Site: saxony
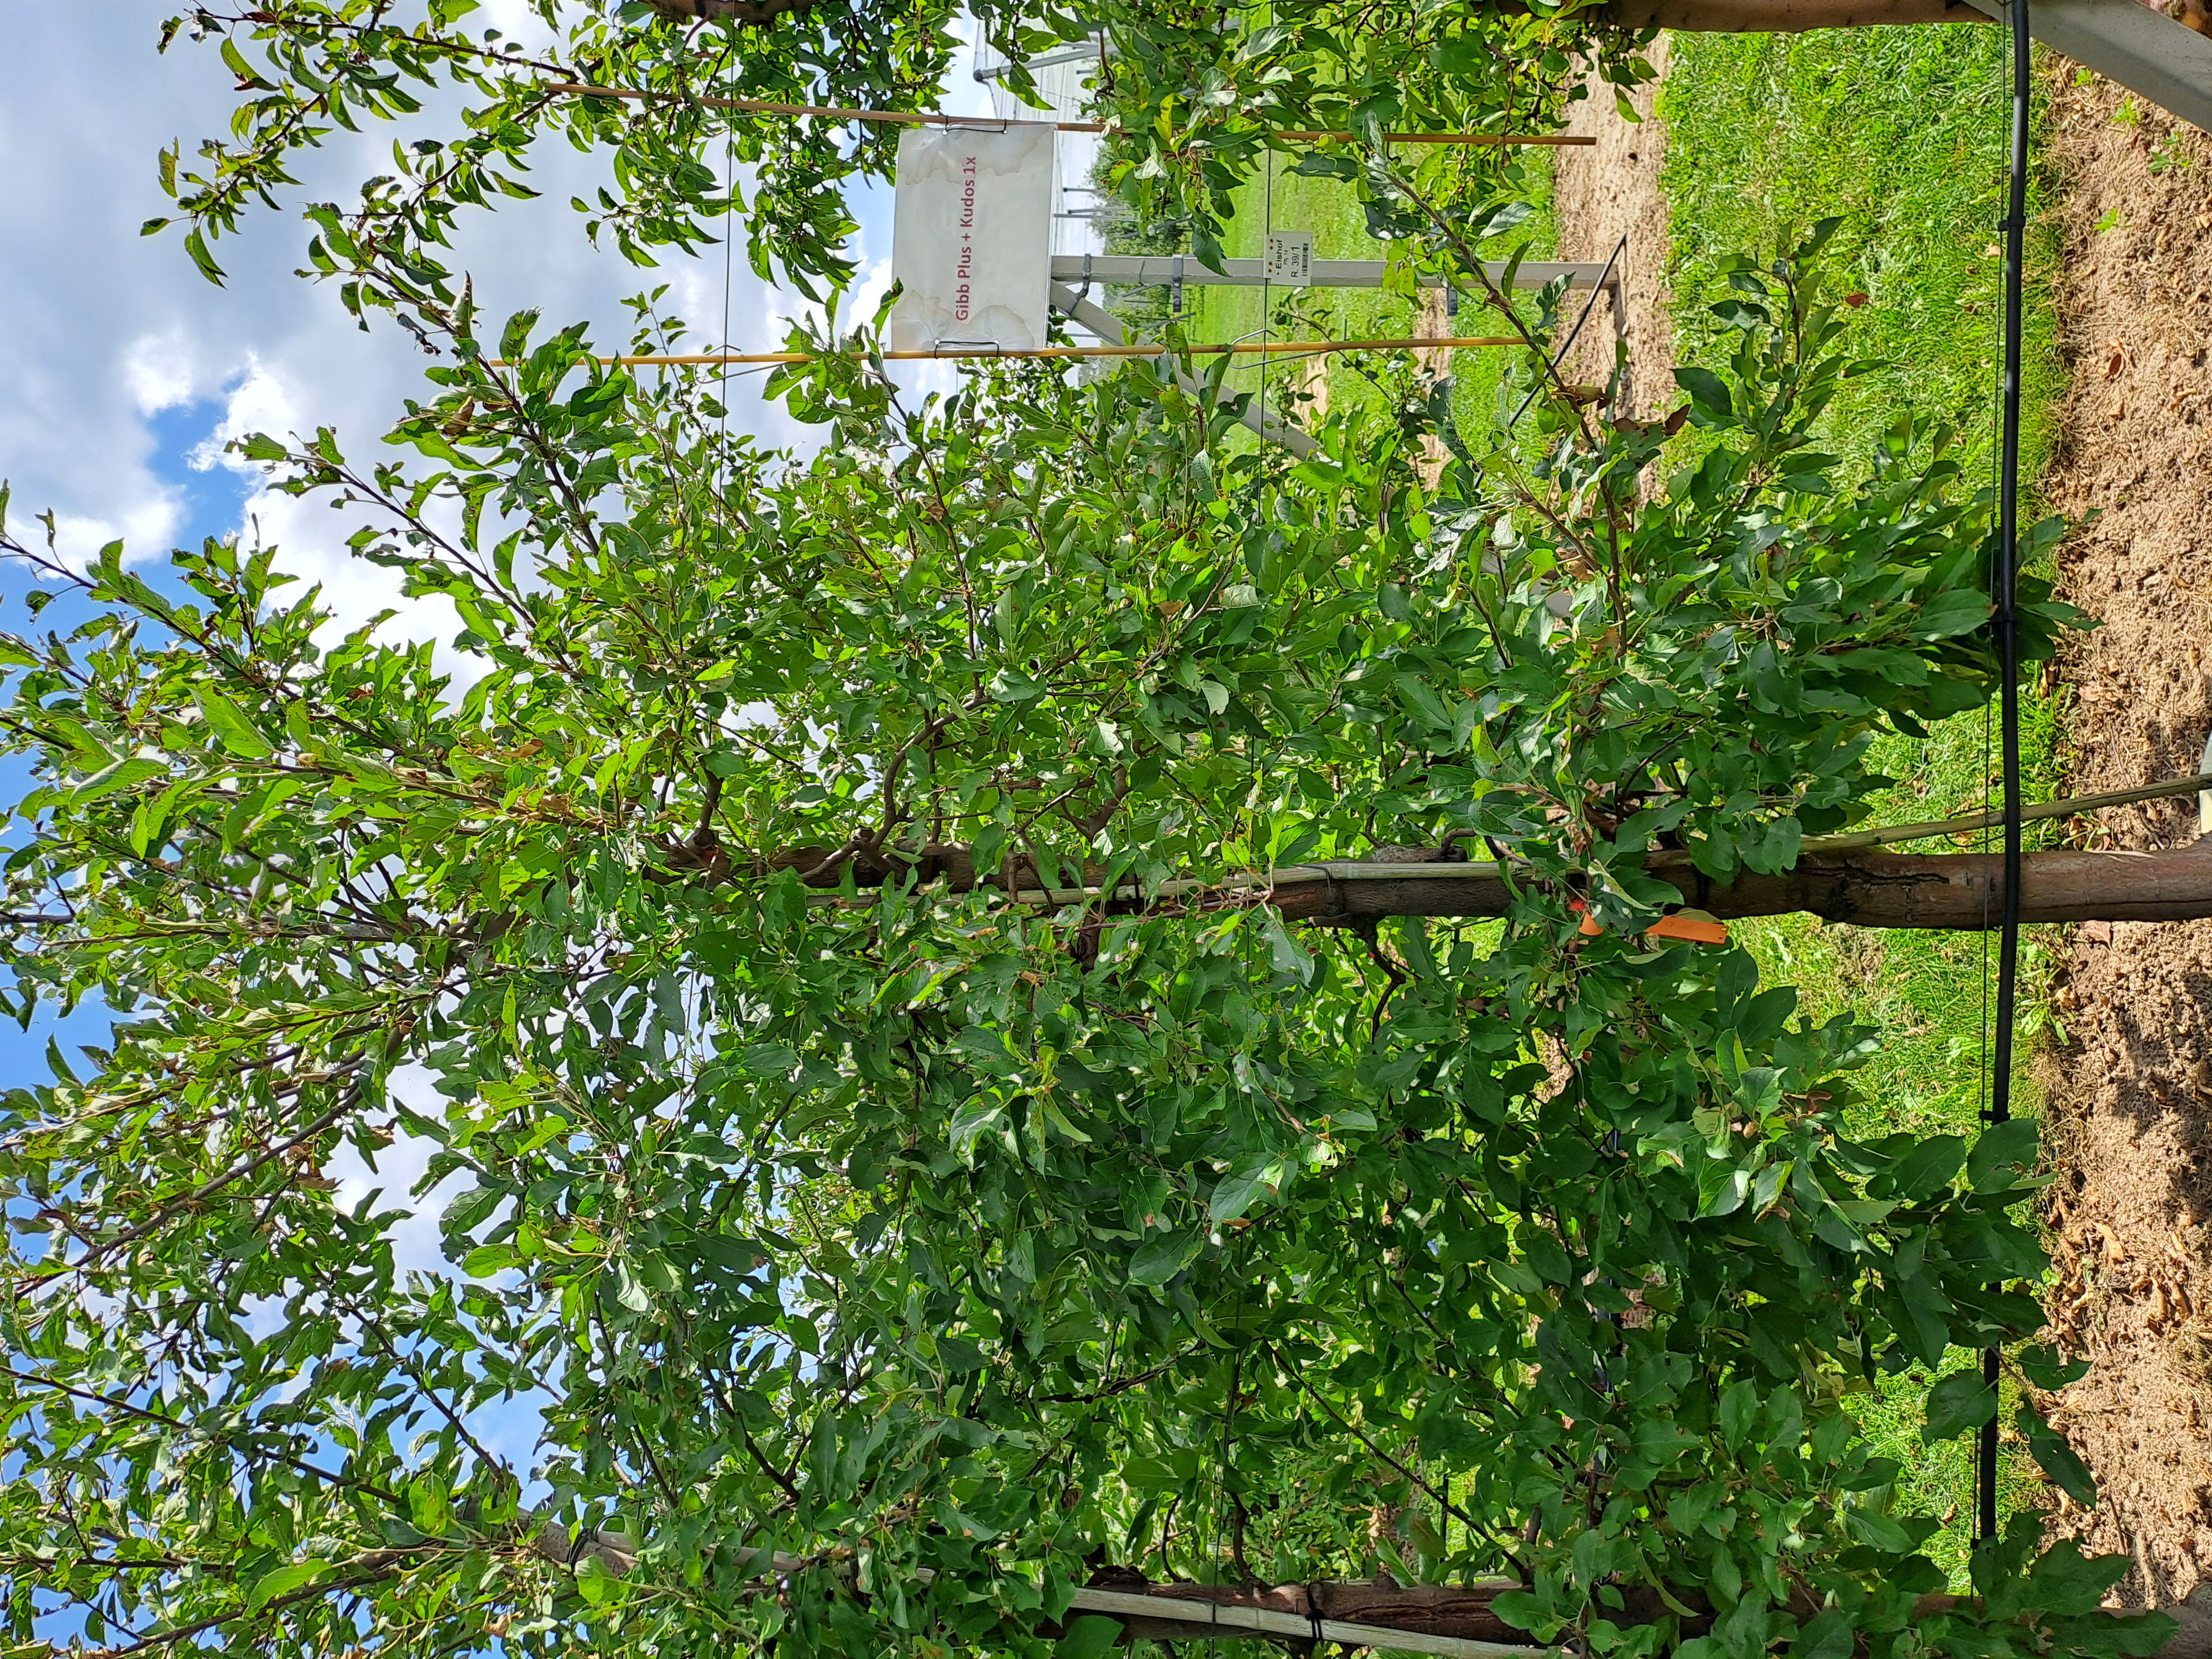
Growth stage (BBCH 85): Maturity of fruit and seed